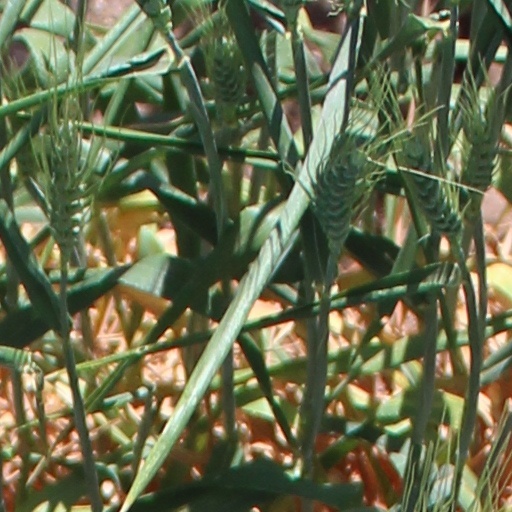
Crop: wheat